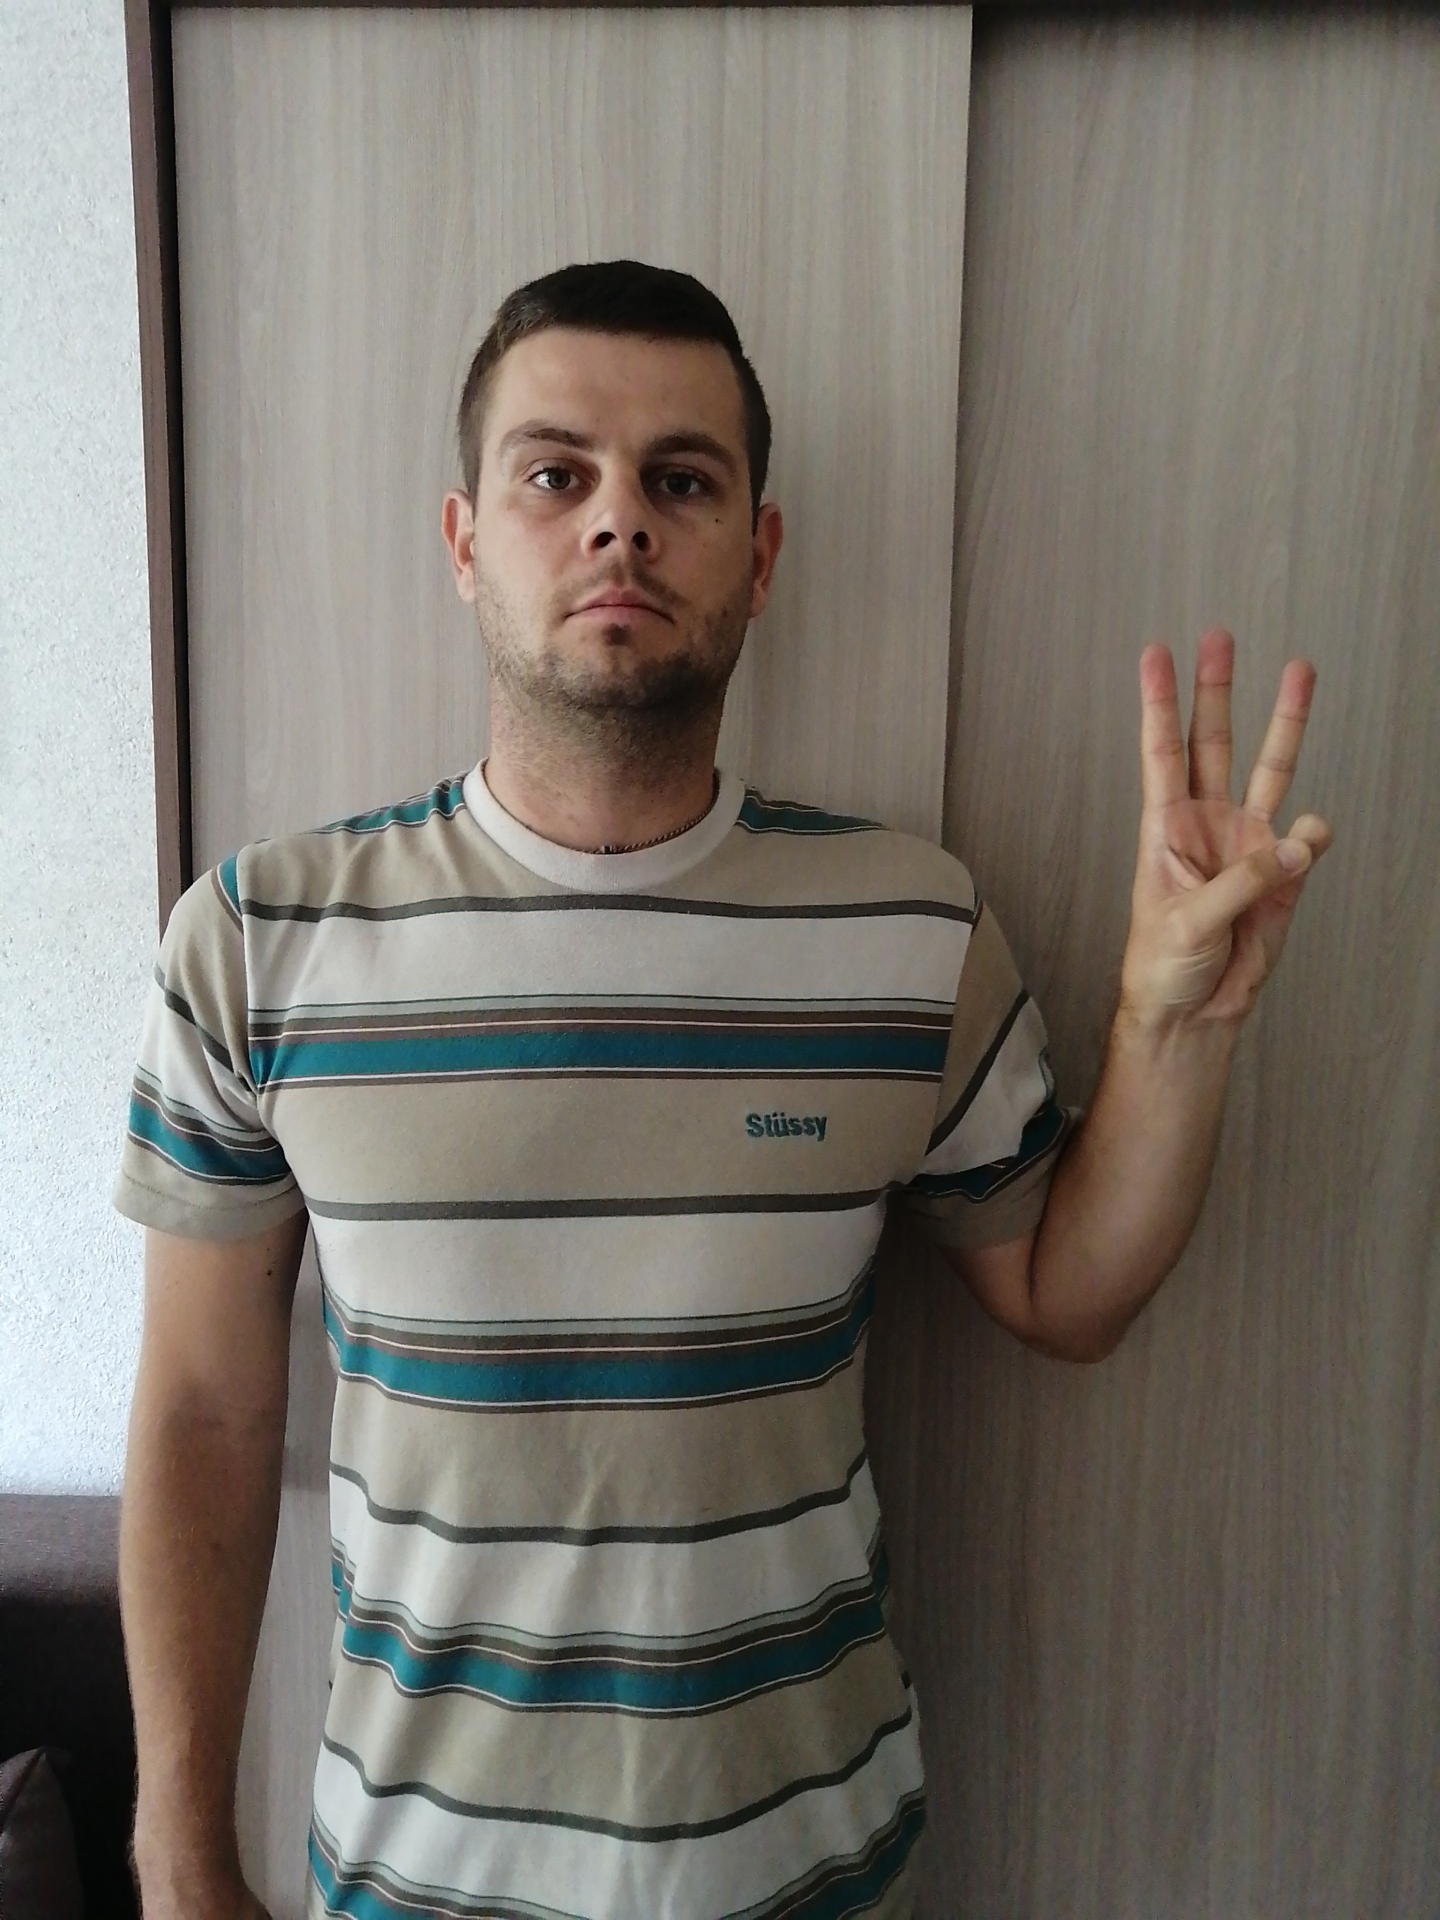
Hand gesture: three